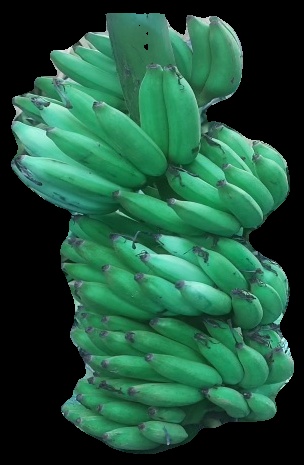
Variety: elakki-bale
Grade: grade1